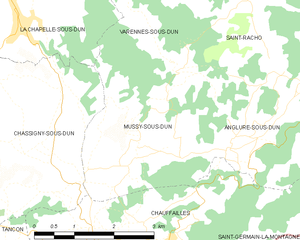
Carte des communes françaises